Death of Ian Morton

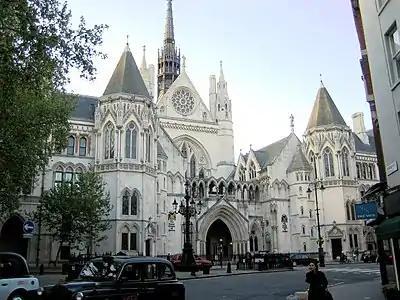
The Court of Appeal (England and Wales) is within the same building as the High Court

It was heavily raining that morning and whilst on the A337 Lymington Road, Highcliffe, Morton made a phone call to his supervisor, Detective Sergeant Wayne Seymour, having realised he was running late. A man who was on the road at the time, Vincenzo Capezzuto, spotted Morton's Skoda Fabia speeding along the road and concerned at the speed he was travelling, he motioned for Morton to slow down.